Harem conspiracy

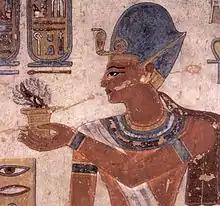
Ramesses III, victim of the conspiracy

The Harem conspiracy was a coup d'état attempt against the Egyptian pharaoh Ramesses III in 1155 BC. The principal figure behind the plot was one of the pharaoh's secondary wives, Tiye, who hoped to place her son Pentawer on the throne instead of the pharaoh's chosen successor Ramesses IV. The plot was mainly organized by the court official Pebekkamen. The plotters succeeded in killing the pharaoh but failed to establish Pentawer on the throne. In the aftermath, the leading conspirators were convicted and executed.